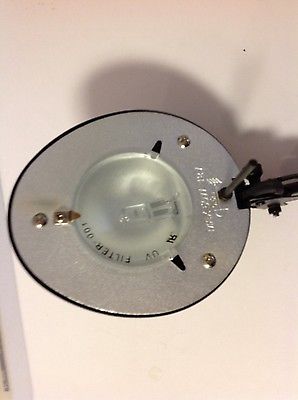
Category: lamp